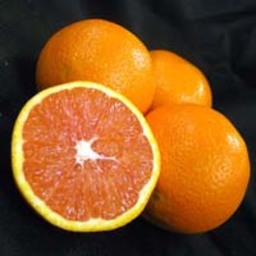
Label: Orange